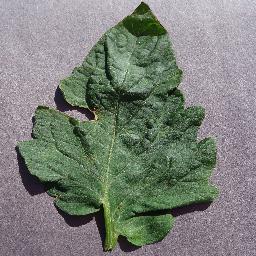
Label: Tomato___Target_Spot